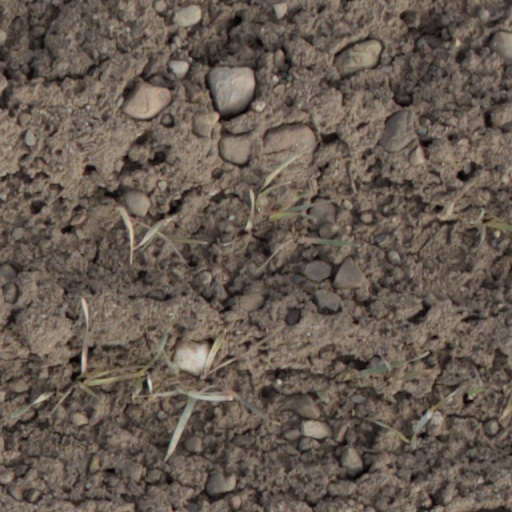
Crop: wheat